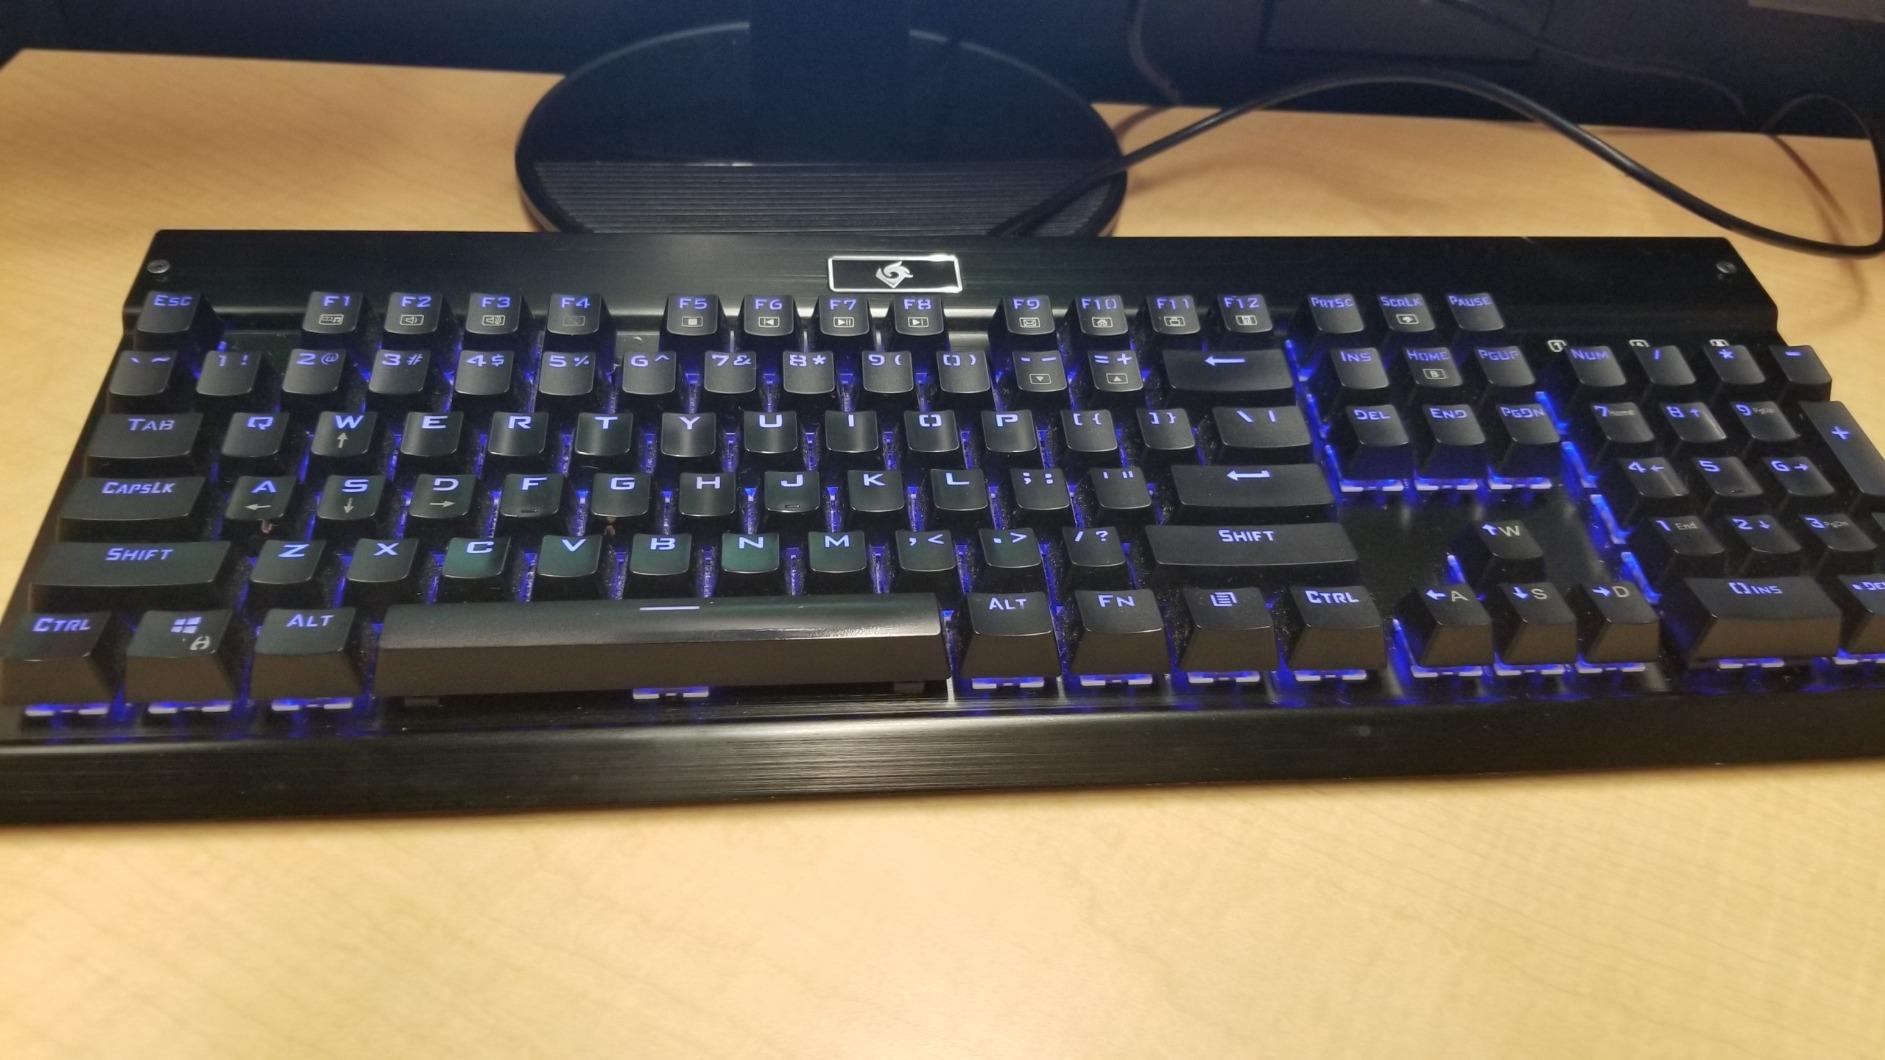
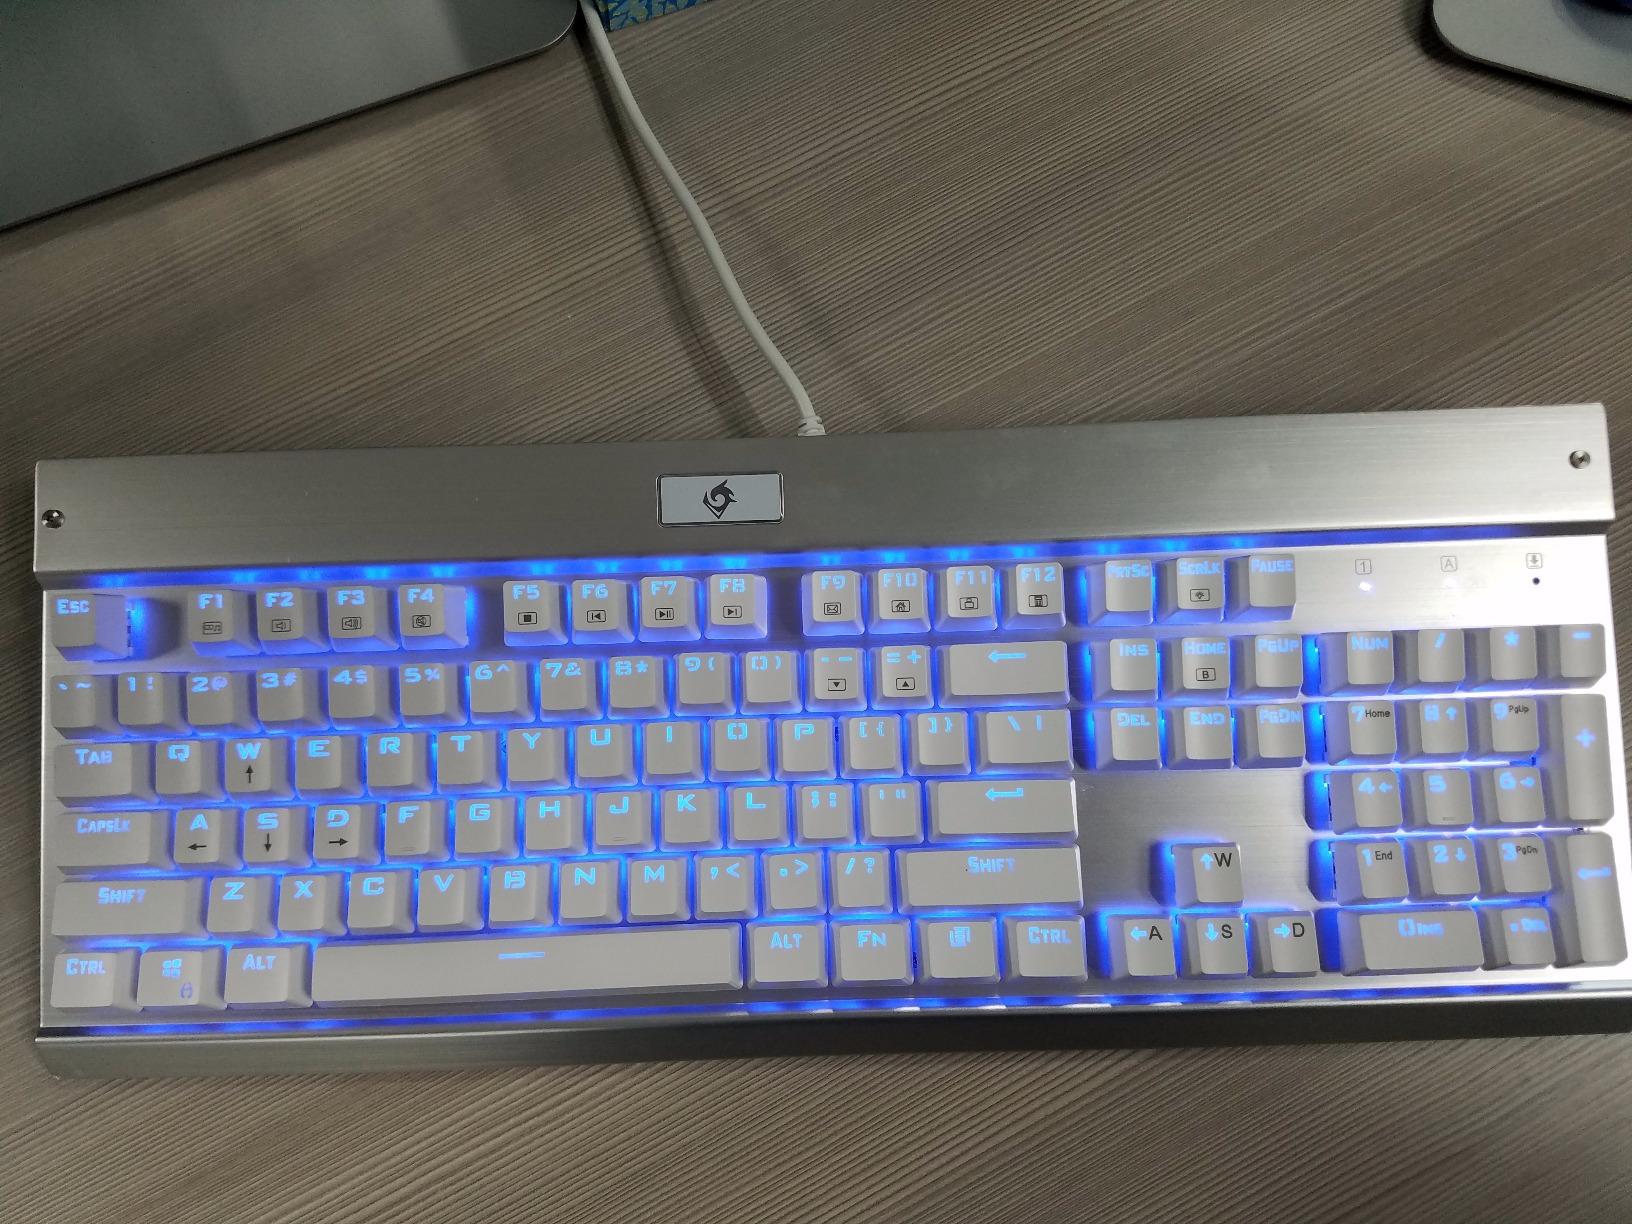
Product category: keyboard
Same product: no